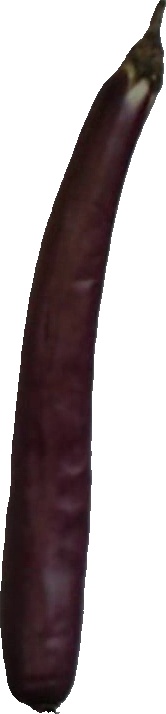
Label: eggplant_long_1